Himalaya kingdom

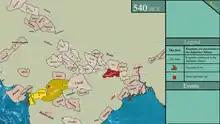
Map depicting 16 mahajanapadas kingdoms and other kingdoms of vedic era India in 540 BCE.

It was told that Arjuna made an expedition to the kingdoms in the mountainous Himalayan regions (2:27). Having conquered all the Himalayas and the Nishkuta mountains and arriving at the White mountains, he encamped on its breast (2:26). Pandavas saw with delight the extensive domains of Suvahu, situated on the Himalayas, abounding in horses and elephants, densely inhabited by the Kiratas and the Tanganas, and crowded by hundreds of Pulindas (3:140). Pandavas were mentioned as mining gold from the "gold mines of Himalayas" at (14:63,64).